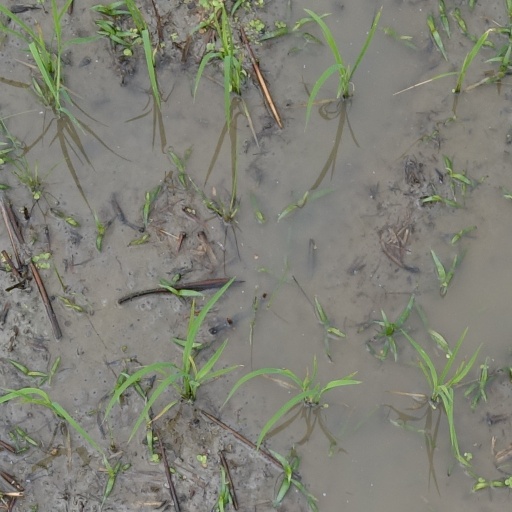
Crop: rice